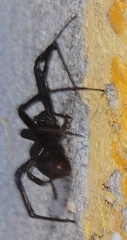
Species: Lactrodectus_hesperus